Answer in natural language. Considering the relative positions, is brown colour countertop lx to the left or right of fridge? Choose between the following options: right or left
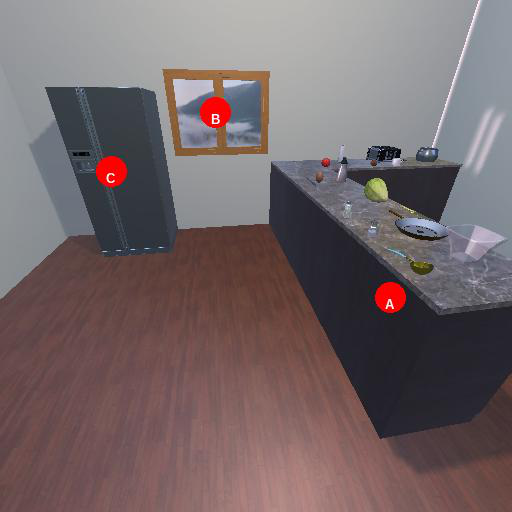
<answer>right</answer>